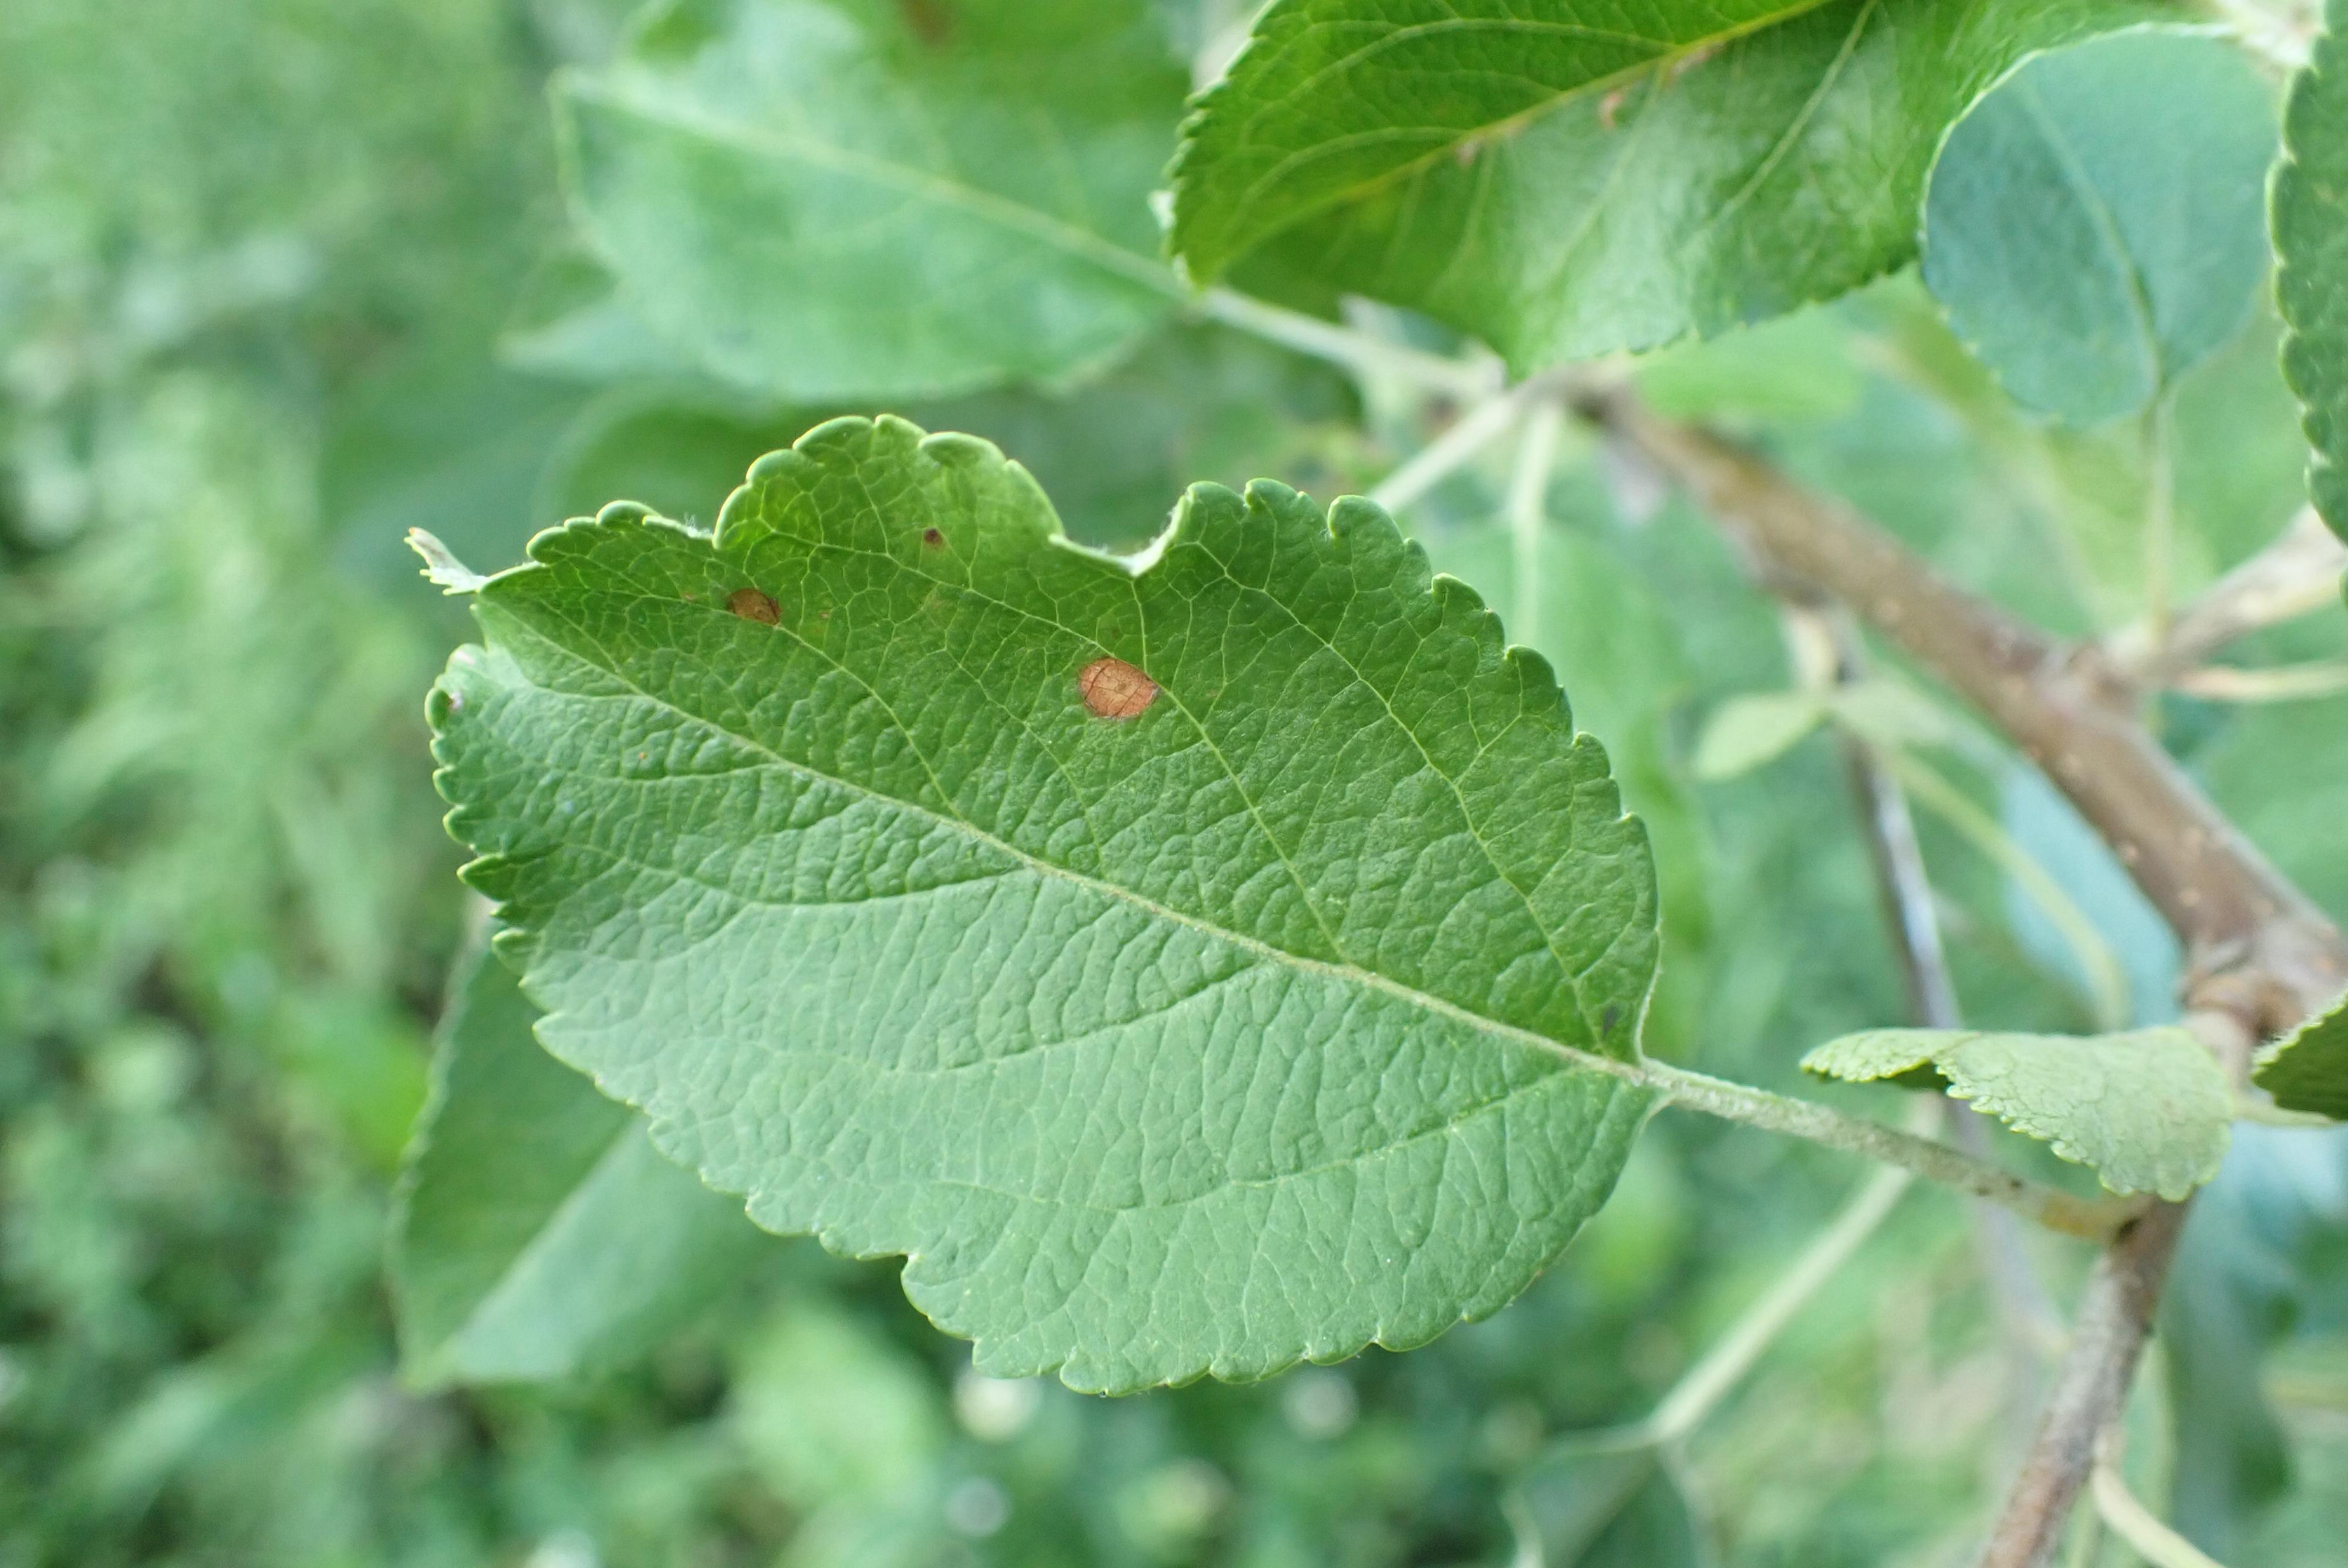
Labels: frog_eye_leaf_spot